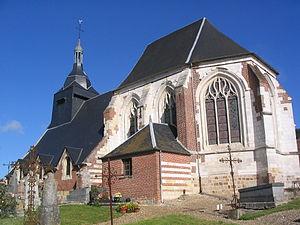
Bonvillers est une commune française située dans le département de l'Oise en région Hauts-de-France.